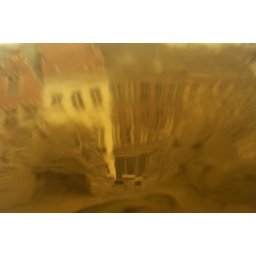
The street below, shot through the distorted glass in the castle. Thanks to Milton for the idea.